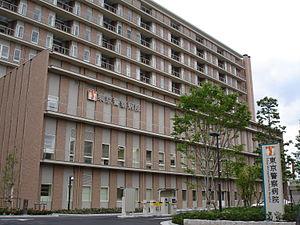
Le Département de la Police métropolitaine de Tokyo sert de force de police pour la préfecture métropolitaine de Tokyo. Formée en 1874, elle sert de point de départ à la création d'une police japonaise.